Cheung Siu Lun

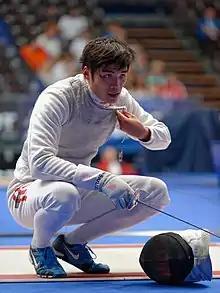
Cheung in 2013

Shawn Cheung Siu Lun (born 18 July 1985) is a Hong Kong fencer. He competed in the men's team foil event at the 2020 Summer Olympics. He has a talk show called "大師兄Friend嚟喇" on "ChillGOOD TV" YouTube channel since 2022.